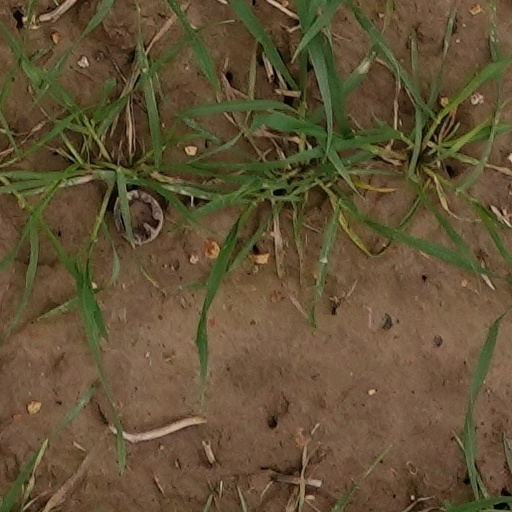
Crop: wheat